Kayla Alexander

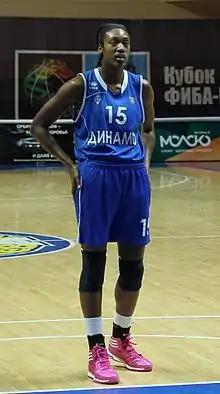

Kayla Janine Alexander (born January 5, 1991) is a Canadian professional basketball player for Valencia Basket of the Liga Femenina de Baloncesto and the EuroLeague. She played college basketball for the Syracuse Orange. After a successful career with the Orange, Alexander was drafted with the eighth overall pick in the 2013 WNBA draft by the San Antonio Stars.